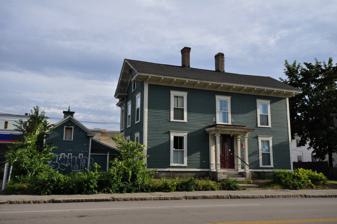
Building: Hill–Lassonde House
Country: United States of America
Year built: 1850
Historic house in New Hampshire, United States United States historic place Hill–Lassonde House U.S. National Register of Historic Places The house in 2012 Show map of New Hampshire Show map of the United States Location 269 Hanover St., Manchester, New Hampshire Coordinates 42°59′27″N 71°27′21″W / 42.99083°N 71.45583°W / 42.99083; -71.45583 Area 0.2 acres (0.081 ha) Built 1850 ( 1850 ) Architectural style Italianate, Vernacular Italianate NRHP reference No. 85003033 Added to NRHP December 2, 1985 The Hill–Lassonde House was a historic house at 269 Hanover Street in Manchester, New Hampshire , United States.  Built in 1850, it was a well-preserved example of Italianate styling.  The house was listed on the National Register of Historic Places in 1985, at which time it was still owned by Hill's descendants. The house and carriage house were demolished in July 2016. Description and history The Hill–Lassonde House was located east of downtown Manchester, on the south side of Hanover Street opposite Bronstein Park.  It was a 2 + 1 ⁄ 2 -story wood-frame structure, with a side-gable roof and Italianate styling.  The roof eave was deep and studded with brackets.  The main facade was three bays wide, with a center entrance sheltered by a portico supported by fluted square columns and pilasters, with brackets also found in its roof eave.  A series of ells extended to the rear, and the property included a period carriage house with cupola .  The interior had high-quality period woodwork, with some alterations dating to the early 20th century. The house was built in 1850 for Alpheus Dwight Burgess, a machinist , on land he had purchased in 1847.  The house was typical of houses built during this period, which was a boom time in the city, producing a large number of houses of this type. Burgess sold the house in 1855 to Varnum Hill, in whose family it remained at least into the 1980s.  Ownership by a single family contributed to its state of preservation relative to similar houses nearby, which were often demolished or extensively altered. This house was demolished in 2016. See also National Register of Historic Places listings in Hillsborough County, New Hampshire References